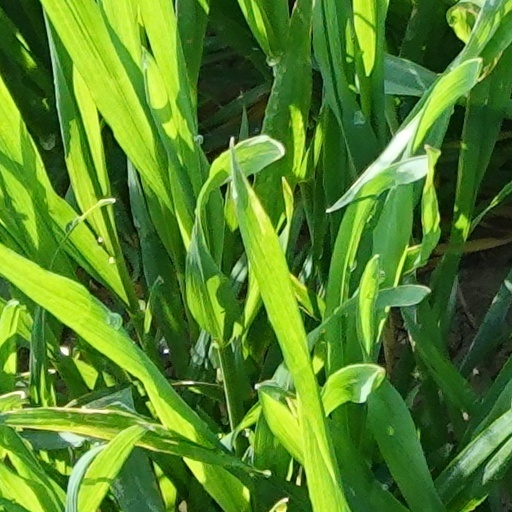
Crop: wheat